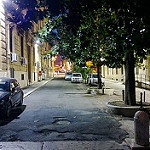
Label: street